Gentilly, New Orleans

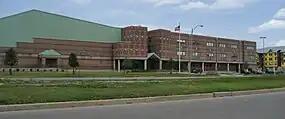
Benjamin Franklin High School

Three universities, the University of New Orleans, Southern University at New Orleans, and Dillard University are located in Gentilly. New Orleans Baptist Theological Seminary's main campus is also located in Gentilly.